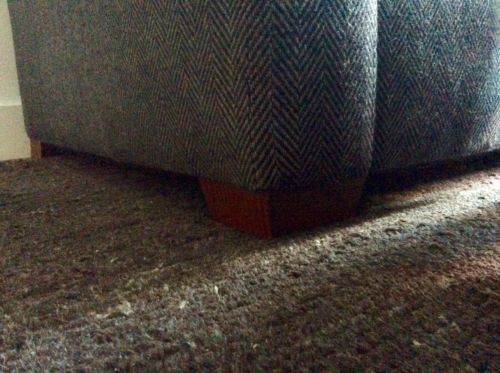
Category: sofa